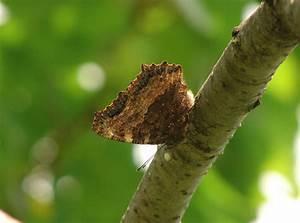
butterfly